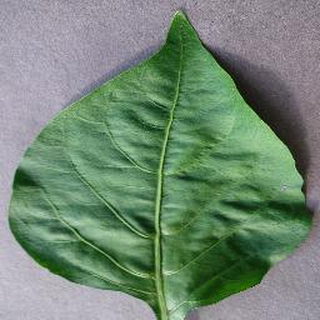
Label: healthy_bell_pepper